Gold Base

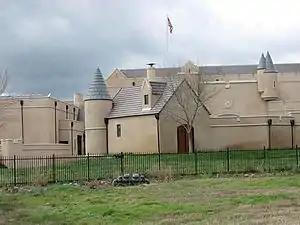
The exterior of "The Castle", the film studio built at Gold Base in 1997–98 in the style of a Scottish castle

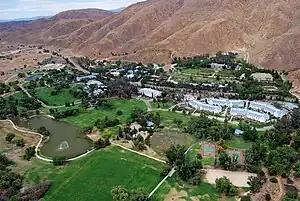
The south side of Gold Base. The blue-roofed Staff Berthing buildings are prominent at the right, with the Golden Era Production buildings on the left side. The sports facilities and lake are visible in the foreground.

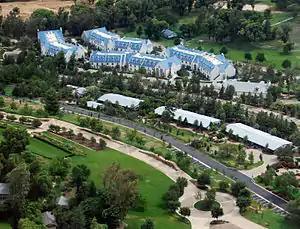
Staff housing at Gold Base: executive villas in the foreground, Staff Berthing buildings in the background.

The south side of Gold Base is primarily used by Golden Era Productions, Scientology's in-house movie studio. It includes a studio in the style of a Scottish castle, which was built in 1997–1998 at a cost of $10.8 million to serve as a production facility for Scientology's training and promotional videos. The building, known as the "Cine Castle", replaced an earlier building known as "The Gym" which used to house Golden Era's shooting stage, make-up, costumes, camera, lighting and set sound departments.